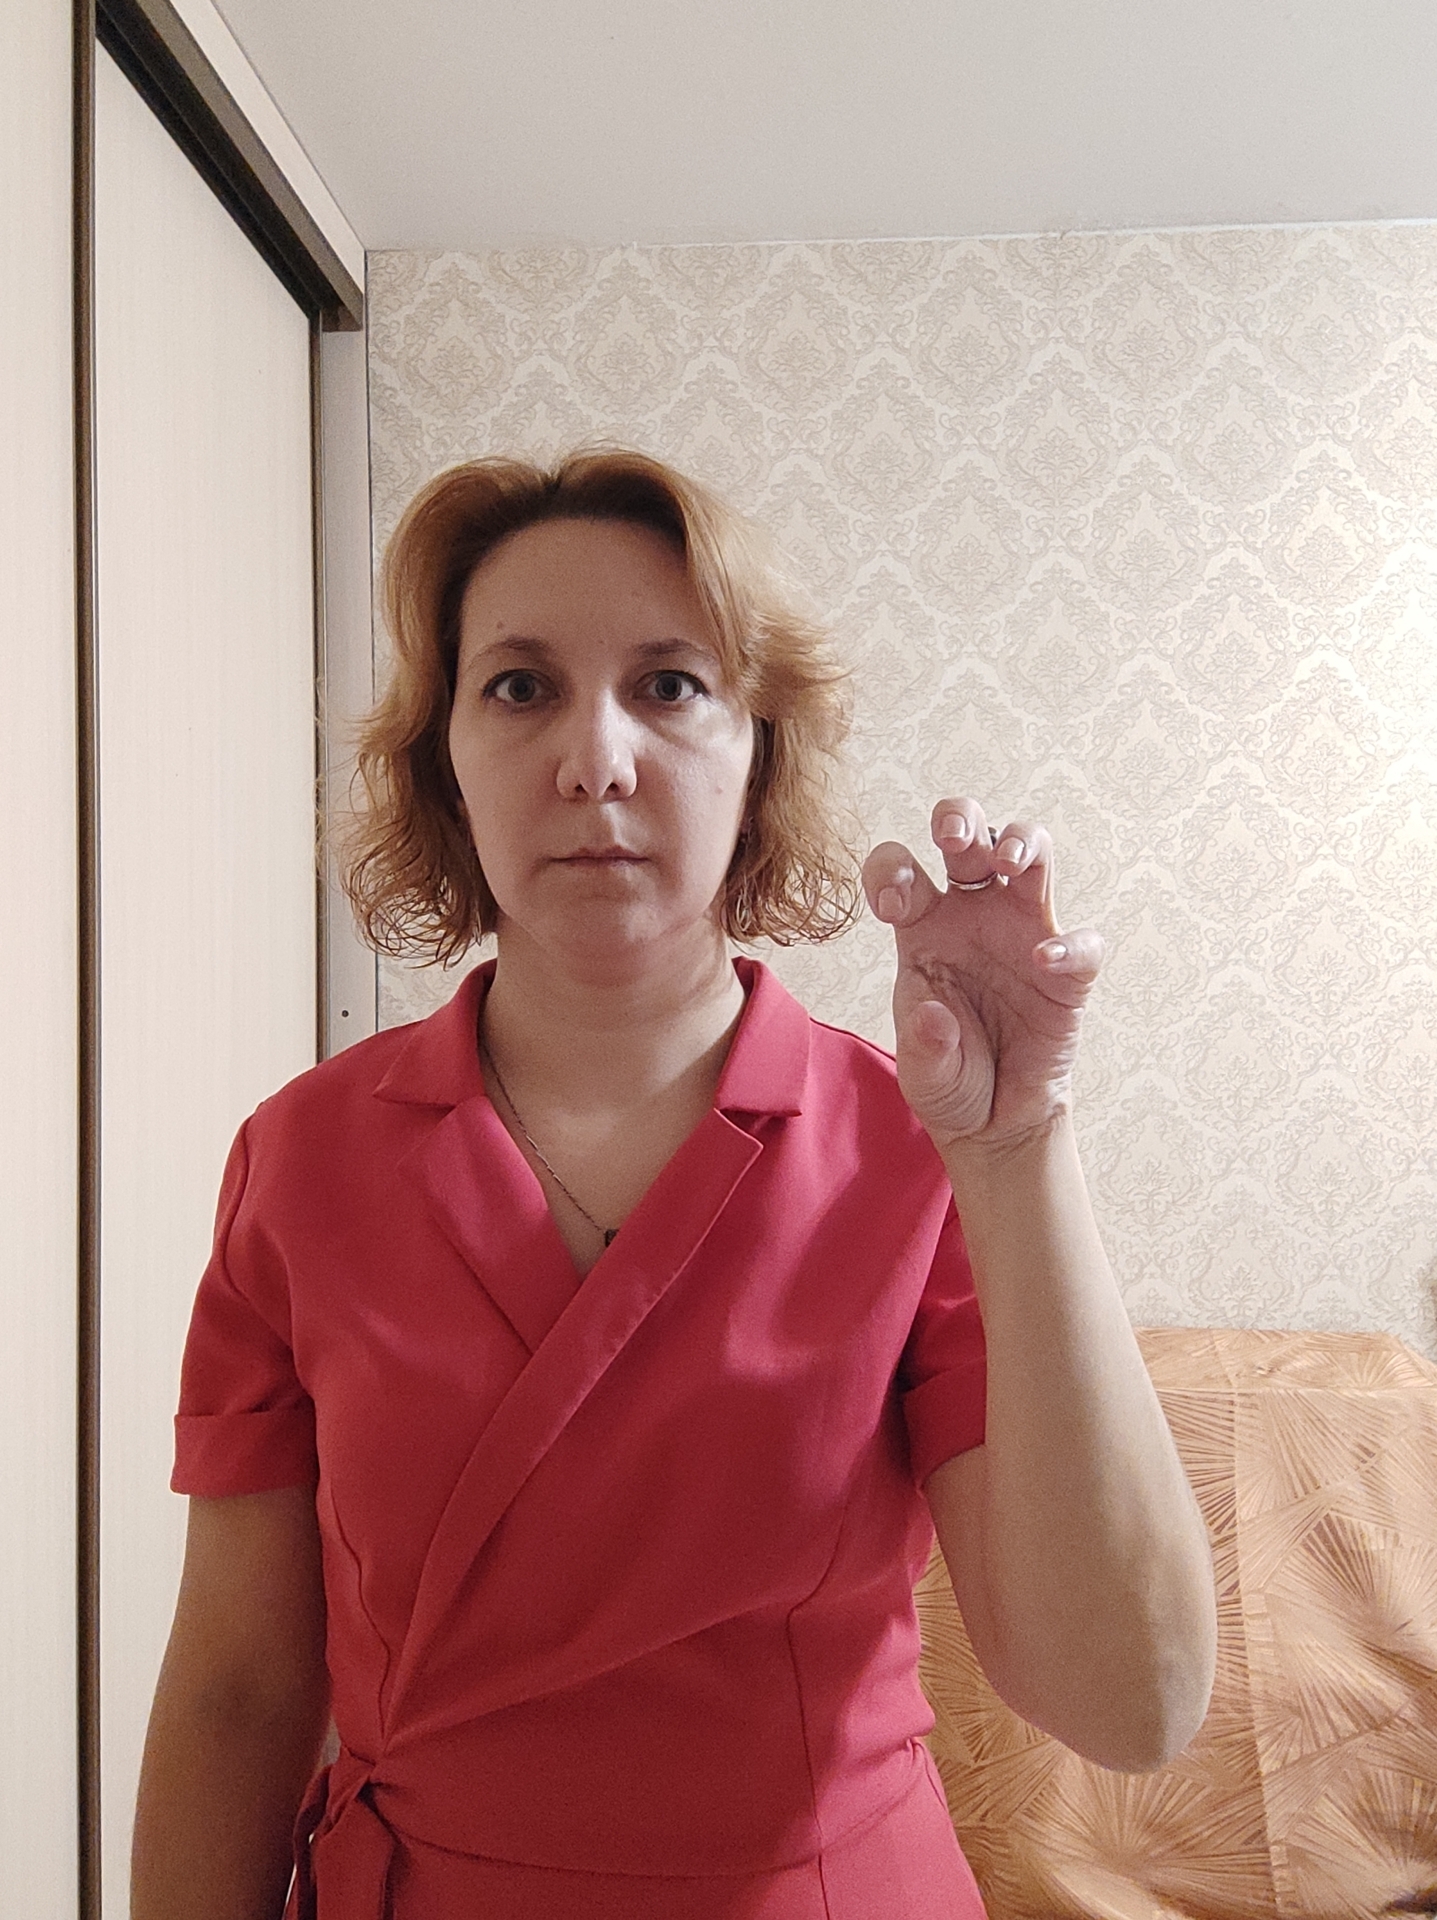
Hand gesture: grabbing